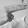
ASL letter: H